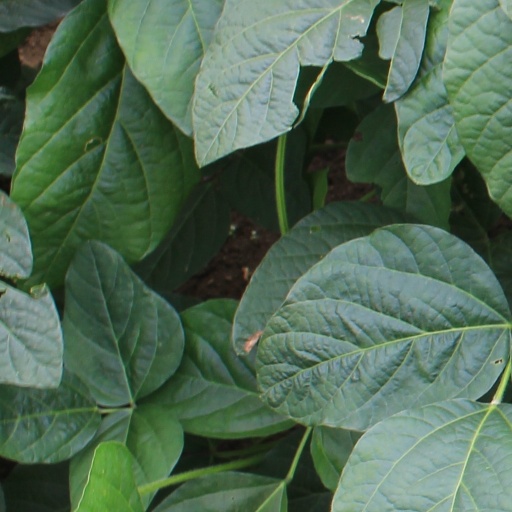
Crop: soybean